Jia (surname)

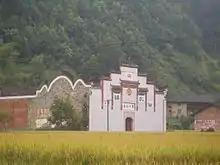
The ancestral hall of the Jia family in Jiajiayuan Village, Honggang Town, Tongshan County, Hubei

Jiǎ is a surname. Chia is the corresponding Wade-Giles romanization, which is commonly used in Taiwan. Ka is the corresponding Cantonese-based romanization, which is used in Hong Kong and other Cantonese-speaking regions.